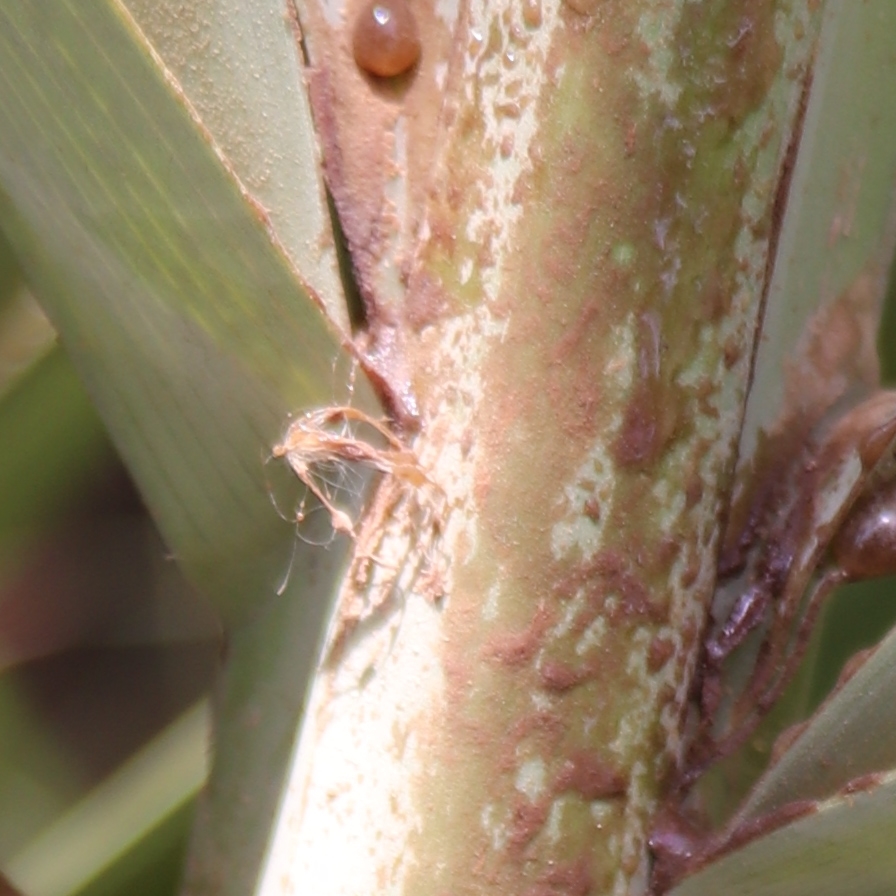
Label: Dubas